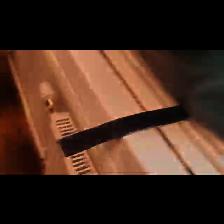
Label: NonHuman